Battle of Ascalon

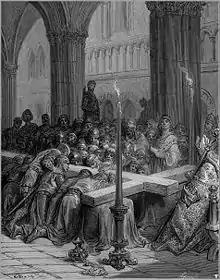
"The Discovery of the True Cross" (Gustave Doré)

In 1097 the Fatimids of Egypt sought an agreement with the crusaders to fight against the Seljuk Empire in Syria. The Fatimids captured Jerusalem from the Seljuks in 1098. The crusaders had negotiated with the Fatimids during their march to Jerusalem, but no satisfactory compromise could be reached—the Fatimids were willing to give up control of Syria but not Palestine, but this was unacceptable to the crusaders, whose goal was the Church of the Holy Sepulchre in Jerusalem. Jerusalem was captured from the Fatimids on July 15, 1099, after a long siege, and immediately the crusaders learned that a Fatimid army was on its way to besiege them.